Munich

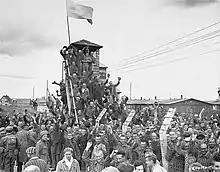
Liberated survivors of the Munich-Allach concentration camp greet arriving U.S. troops, 30 April 1945

In 1900 Wilhelm Röntgen moved to Munich, where he was appointed as a professor of physics. In 1901 he was awarded the Nobel Prize in Physics.